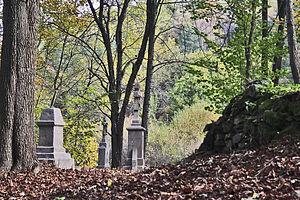
Le Parc national Magurski ou Magura est un parc national situé dans le sud-est de la Pologne, près de la Slovaquie, à la limite de la voïvodie de Petite-Pologne et de la voïvodie des Basses-Carpates. Il couvre la majeure partie du bassin supérieur de la rivière Wisłoka. Lorsque le parc a été créé en 1995, il couvrait 199,62 km², mais il fait maintenant seulement 194,39 km², dont 185,31 km² de forêt.